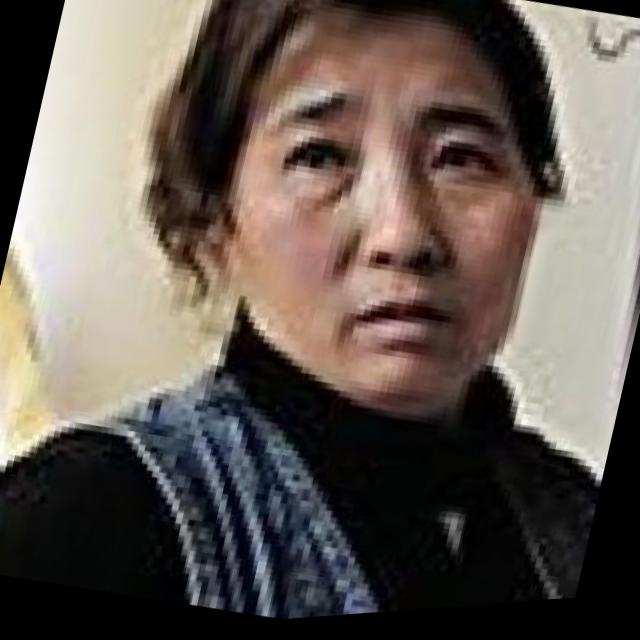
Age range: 45-64